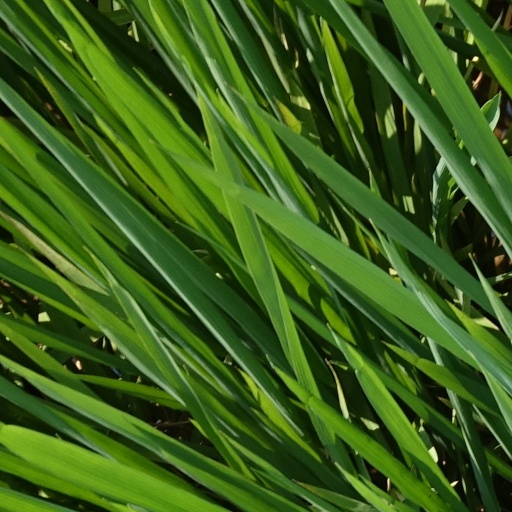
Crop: rice